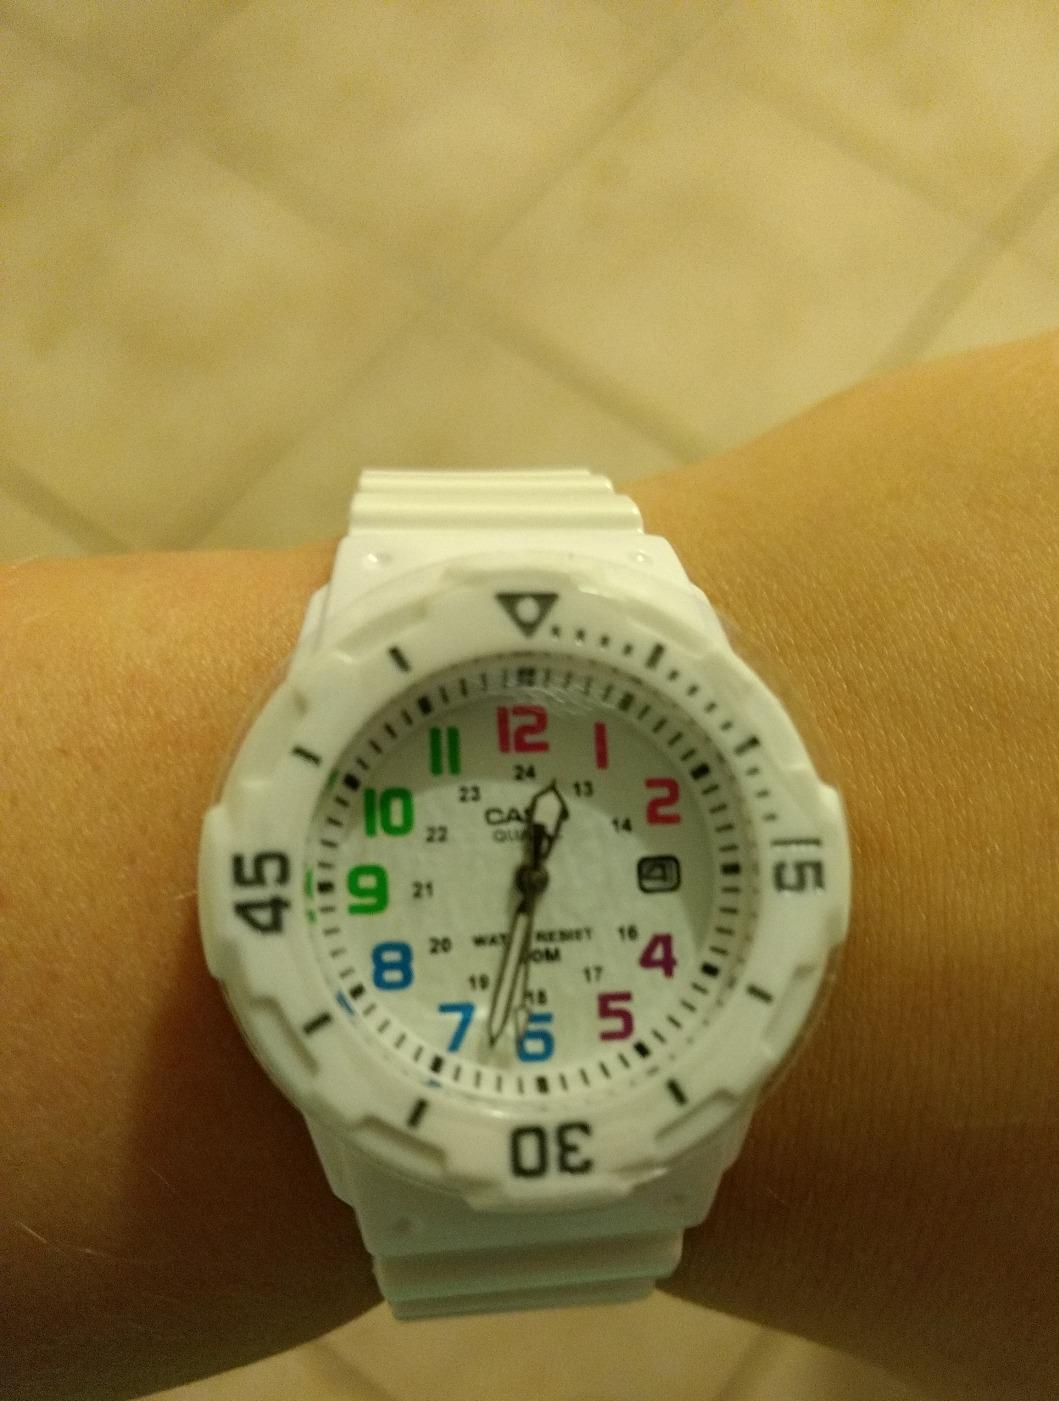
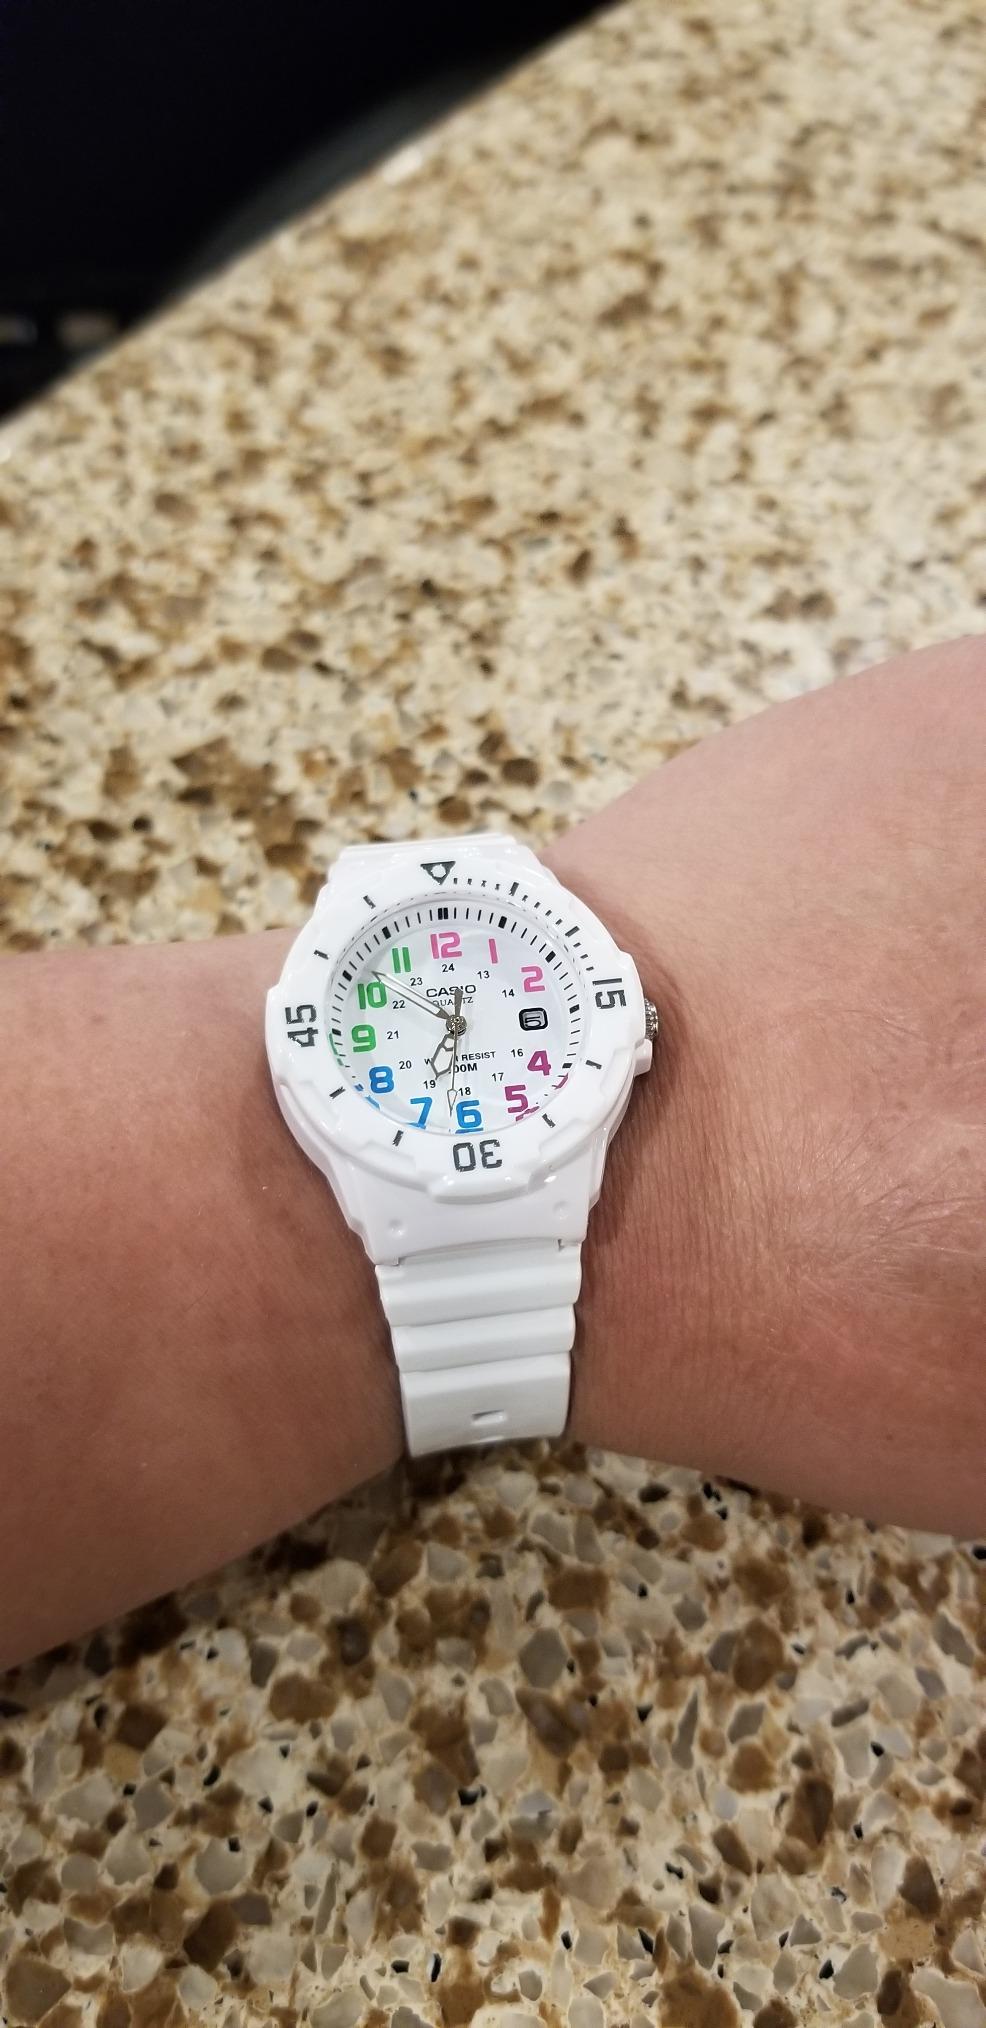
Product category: accessories_watch
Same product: yes